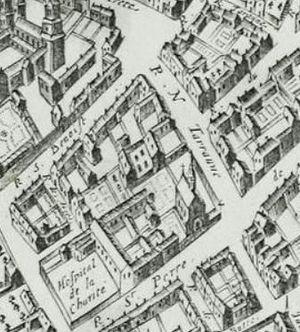
La rue Taranne sur le plan de Paris de Boisseau (1648)
La rue Taranne est une ancienne rue de Paris intégrée au boulevard Saint-Germain lors de son percement dans les années 1870.